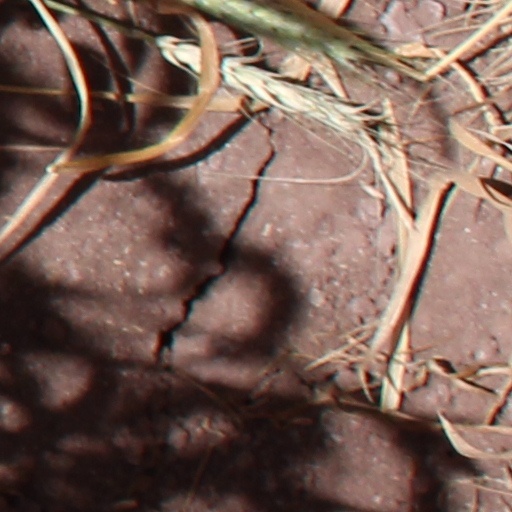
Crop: wheat